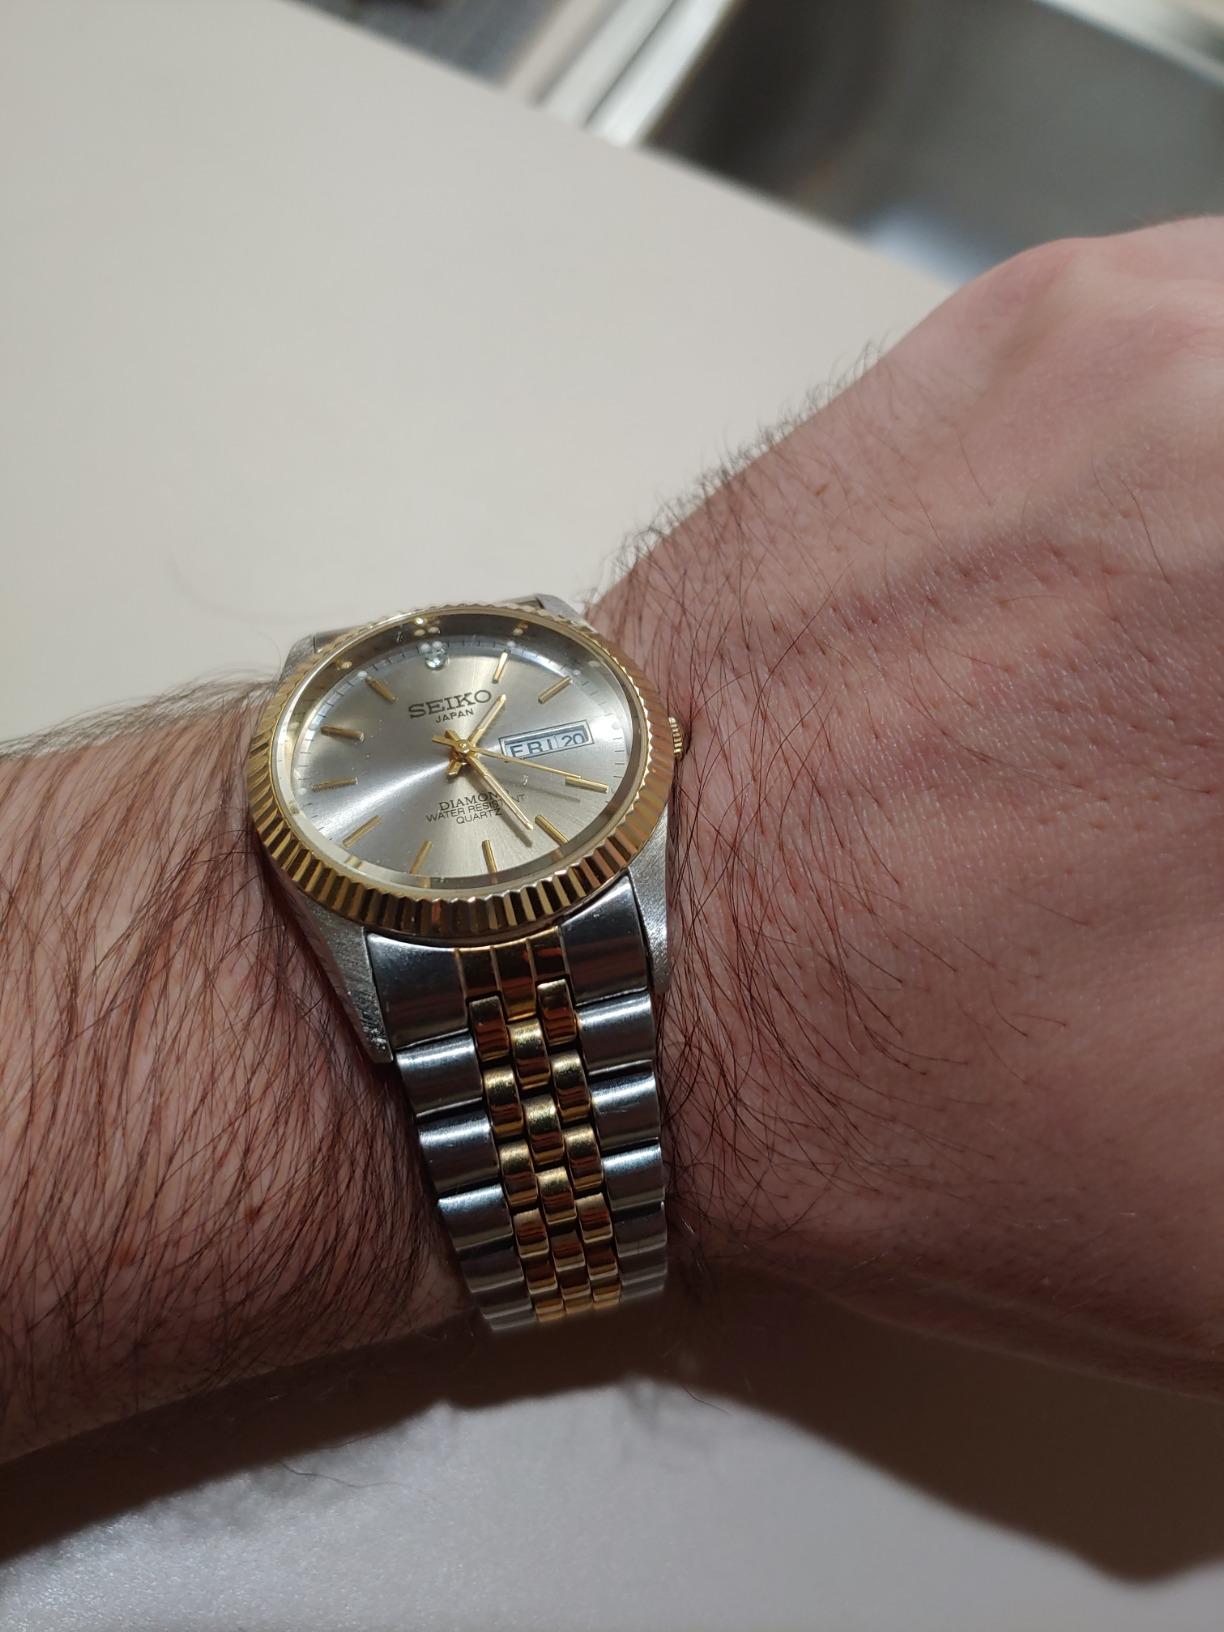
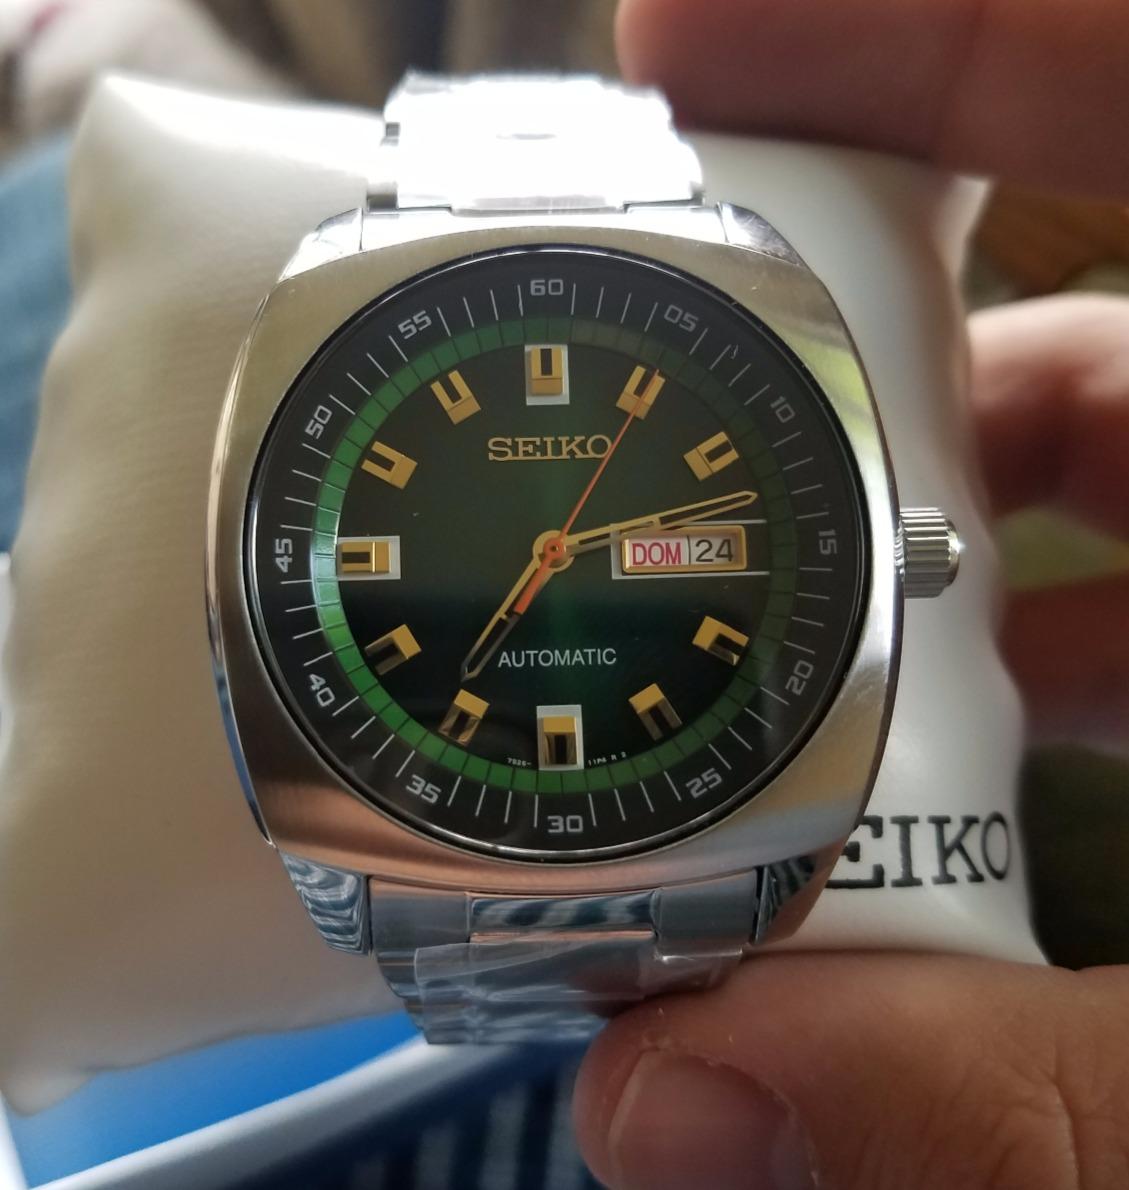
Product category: accessories_watch
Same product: no